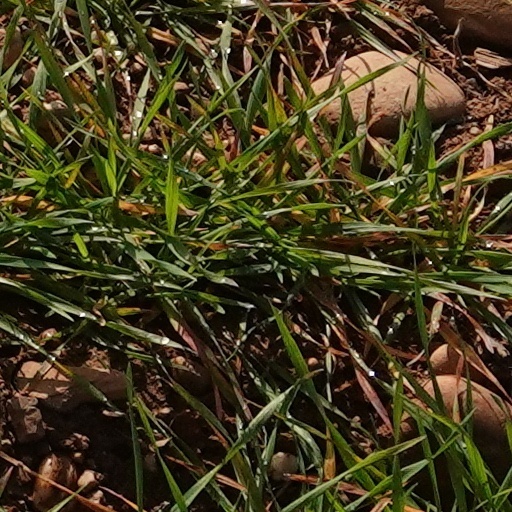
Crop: wheat